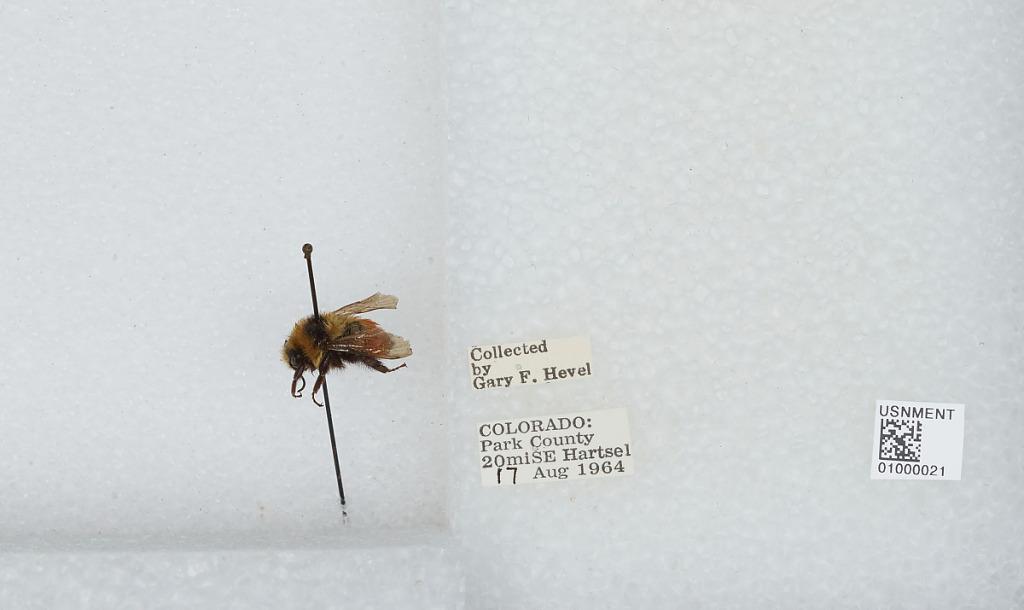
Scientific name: Bombus (Pyrobombus) huntii Greene
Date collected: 1964-8-17
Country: United States
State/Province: Colorado
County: Park
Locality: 20 miles SE of Hartsel
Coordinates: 38.8164, -105.532